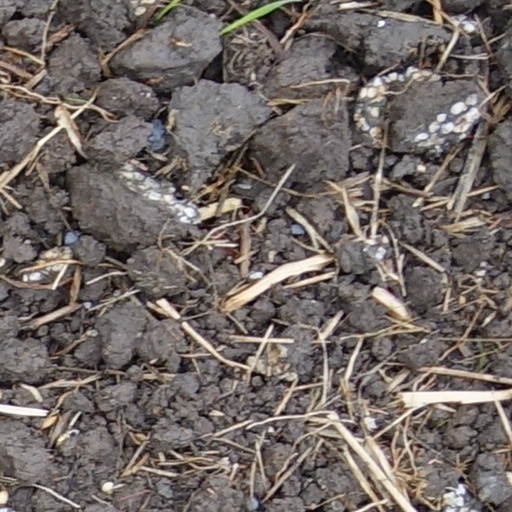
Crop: wheat